Ruatuna

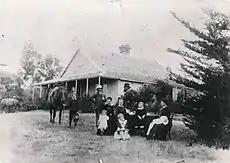
Ruatuna 1905

Edward Coates, a member of the English gentry, arrived in New Zealand in 1866 later obtaining of land and began importing sheep and cattle breeds, including the first Shropshire sheep and Hereford cattle, and transforming the grounds into orchards and fields. Ruatuna was built in advance of Edward Coates' marriage. Samuel Cooksey, a local builder, was contracted to construct it and construction began and finished in 1877. In 1893 the homestead was extended to provide a room for Gordon Coates and a schoolroom for his sister. In 1900 Gordon was helping run the farm along with his brother, he continued to run the farm until 1905 when he was elected to the Otamatea County Council. By the early 1900s the Coates had the largest flock of Shropshires in the country. In 1914 a garage was constructed to house a Hupmobile. 1918 additions included a kitchen, bathroom, and two bedrooms. Around the 1940s the farm was subdivided and reduced in size.